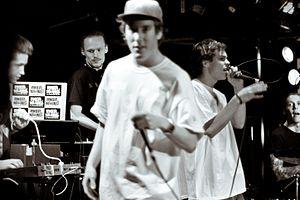
Trainspotters est un groupe de hip-hop suédois, originaire d’Umeå. Formé en 2004, il est composé de Rewind et de George Kaplan, au sein de leur propre collectif Random Bastards. Le collectif englobe différentes activités comme la production de films de skateboard et de snowboard, l’organisation de concerts, la mise en place de tournées, la promotion d’artistes ou encore la production musicale sous forme de label.